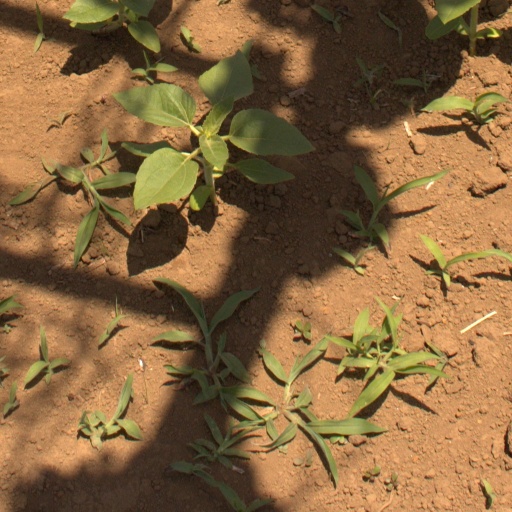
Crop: Jerusalem artichoke